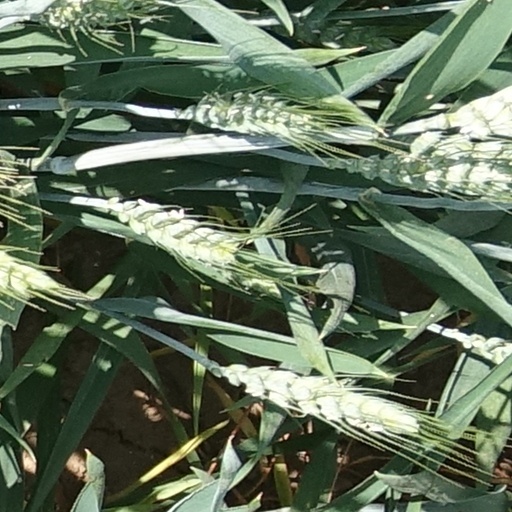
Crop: wheat